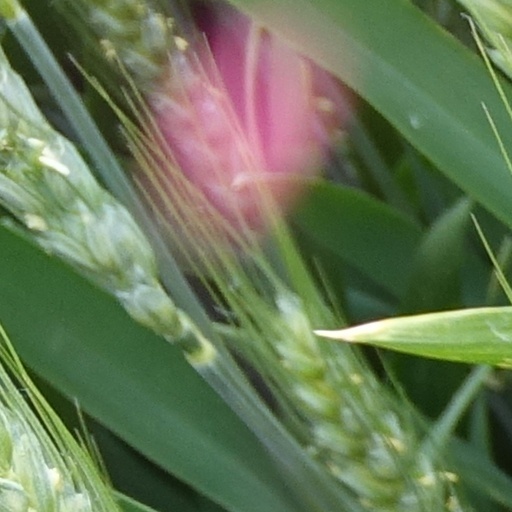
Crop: wheat